Montiéramey Abbey

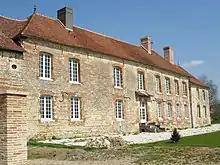
South range of the cloister, converted to private residences

Montiéramey Abbey is a former Benedictine abbey at Montiéramey, in France, in the department of Aube, in France. It was partly destroyed during the French Revolution; the surviving buildings are now private dwellings.